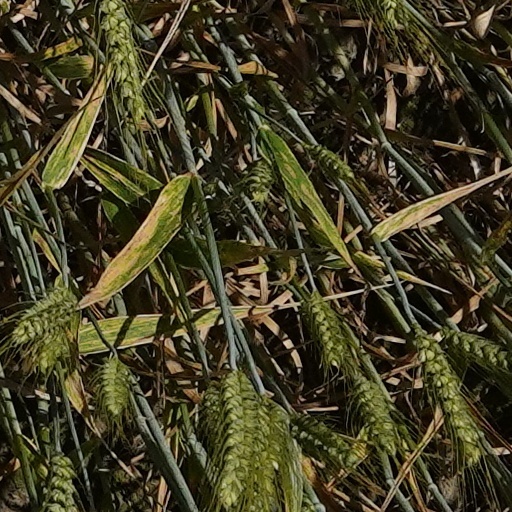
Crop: wheat